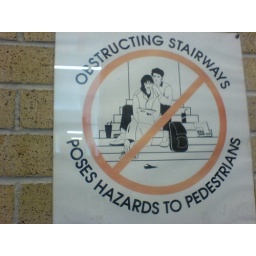
No sitting on stairs! sign in the Science Building